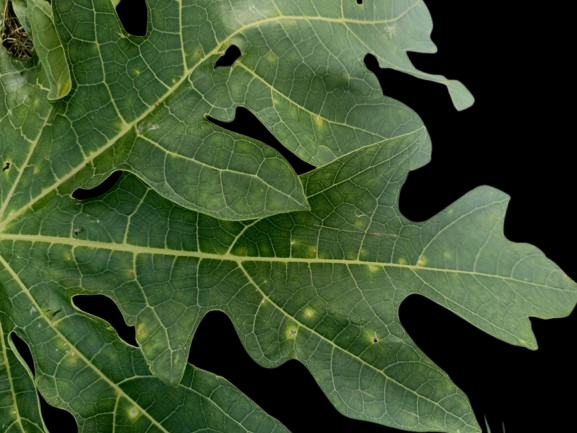
Crop: Papaya
Label: Pathogen_symptoms